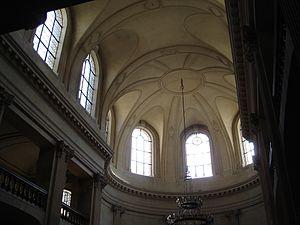
Le cloître et l’église des Billettes est une paroisse protestante luthérienne située 24, rue des Archives dans le IVᵉ arrondissement de Paris. Elle est rattachée à l'Église protestante unie de France. L'église actuelle et la façade à droite du portail ont été réalisés en 1754-1758 d'après le projet de Jacques Hardouin-Mansart de Sagonne.